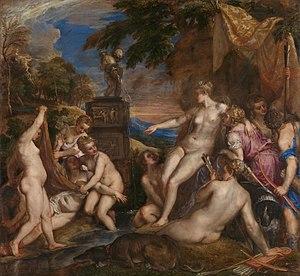
Dans la mythologie grecque, Callisto est une nymphe d'une très grande beauté faisant partie de la suite d'Artémis. Son ascendance est incertaine et certaines versions en font la fille de Lycaon, roi d'Arcadie.
Les nombreuses amours de Jupiter constituent un thème récurrent dans l'art, tant antique que moderne. Cet article tentera d'évoquer les différents types de représentations qui y sont liés. Les noms utilisés sont les noms romains, étant donné que ce sont ceux qui sont les plus couramment utilisés dans les titres des œuvres. Les équivalents grecs pourront être trouvés dans les articles concernant les divinités elles-mêmes, ainsi qu'un certain nombre de renseignements sur les histoires les concernant mais ne se rattachant pas directement au thème des amours de Jupiter.